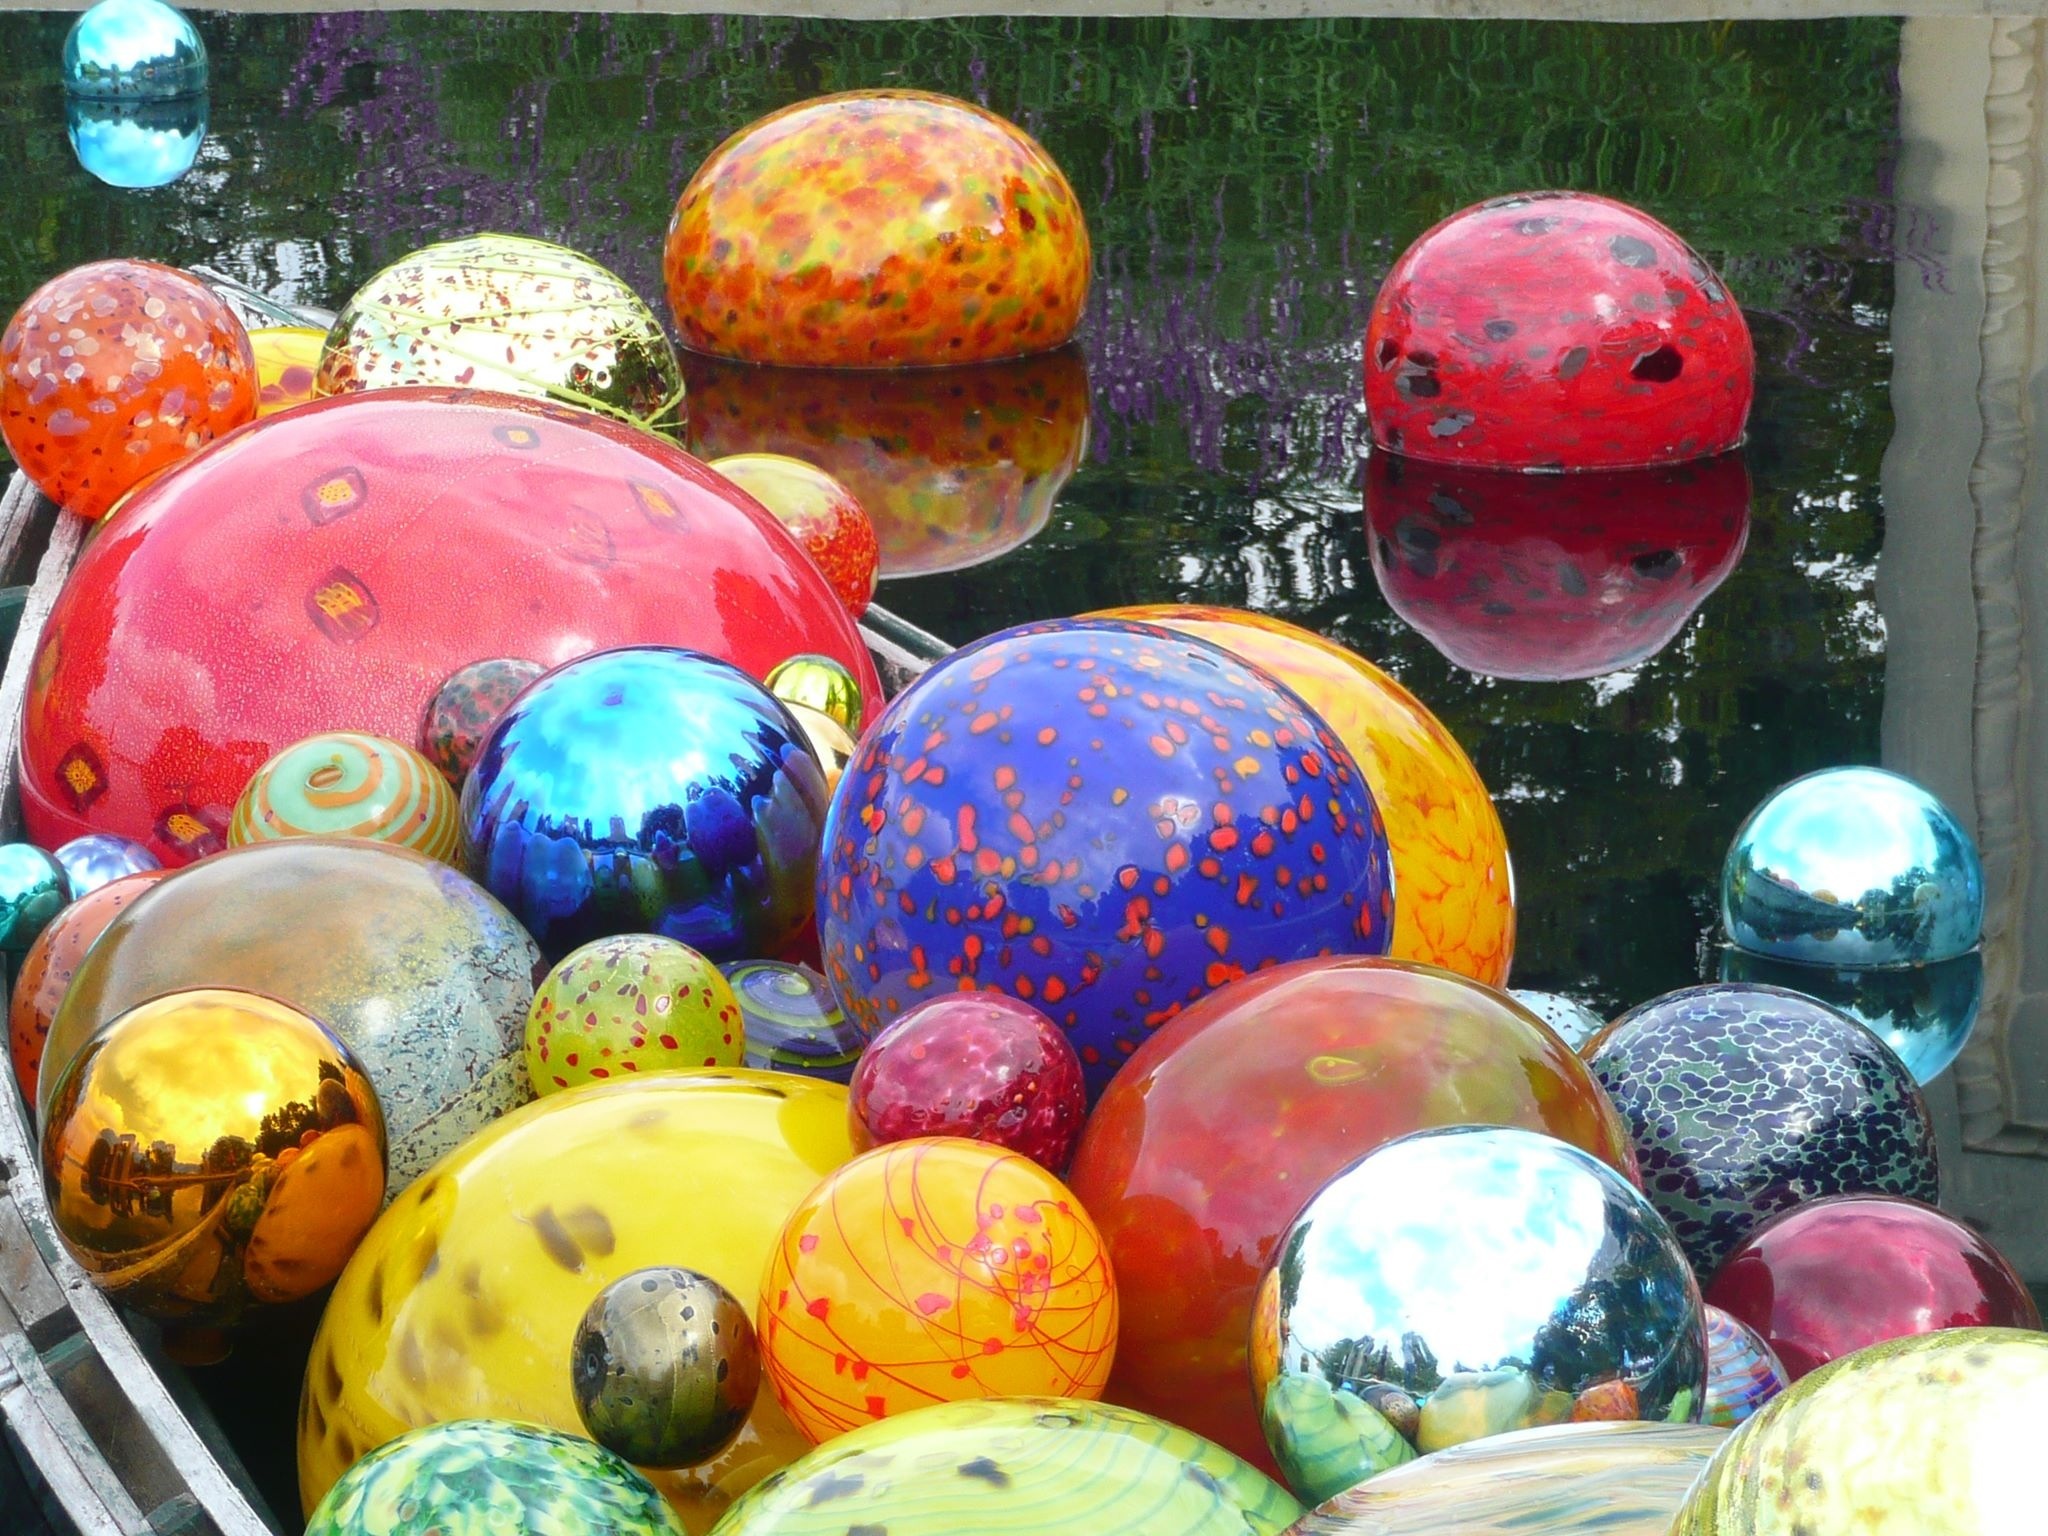
water, glass, food, color, colorful, bright, orb, brilliant, shiny, chihuly, globes, easter egg